Empire of the Sultans

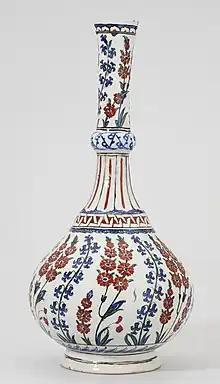
Flask from Iznik,

The exhibition travelled to a total of sixteen venues in four countries. Some venues put on special events, including performances of Turkish music, film viewings, lectures, and demonstrations of calligraphy.